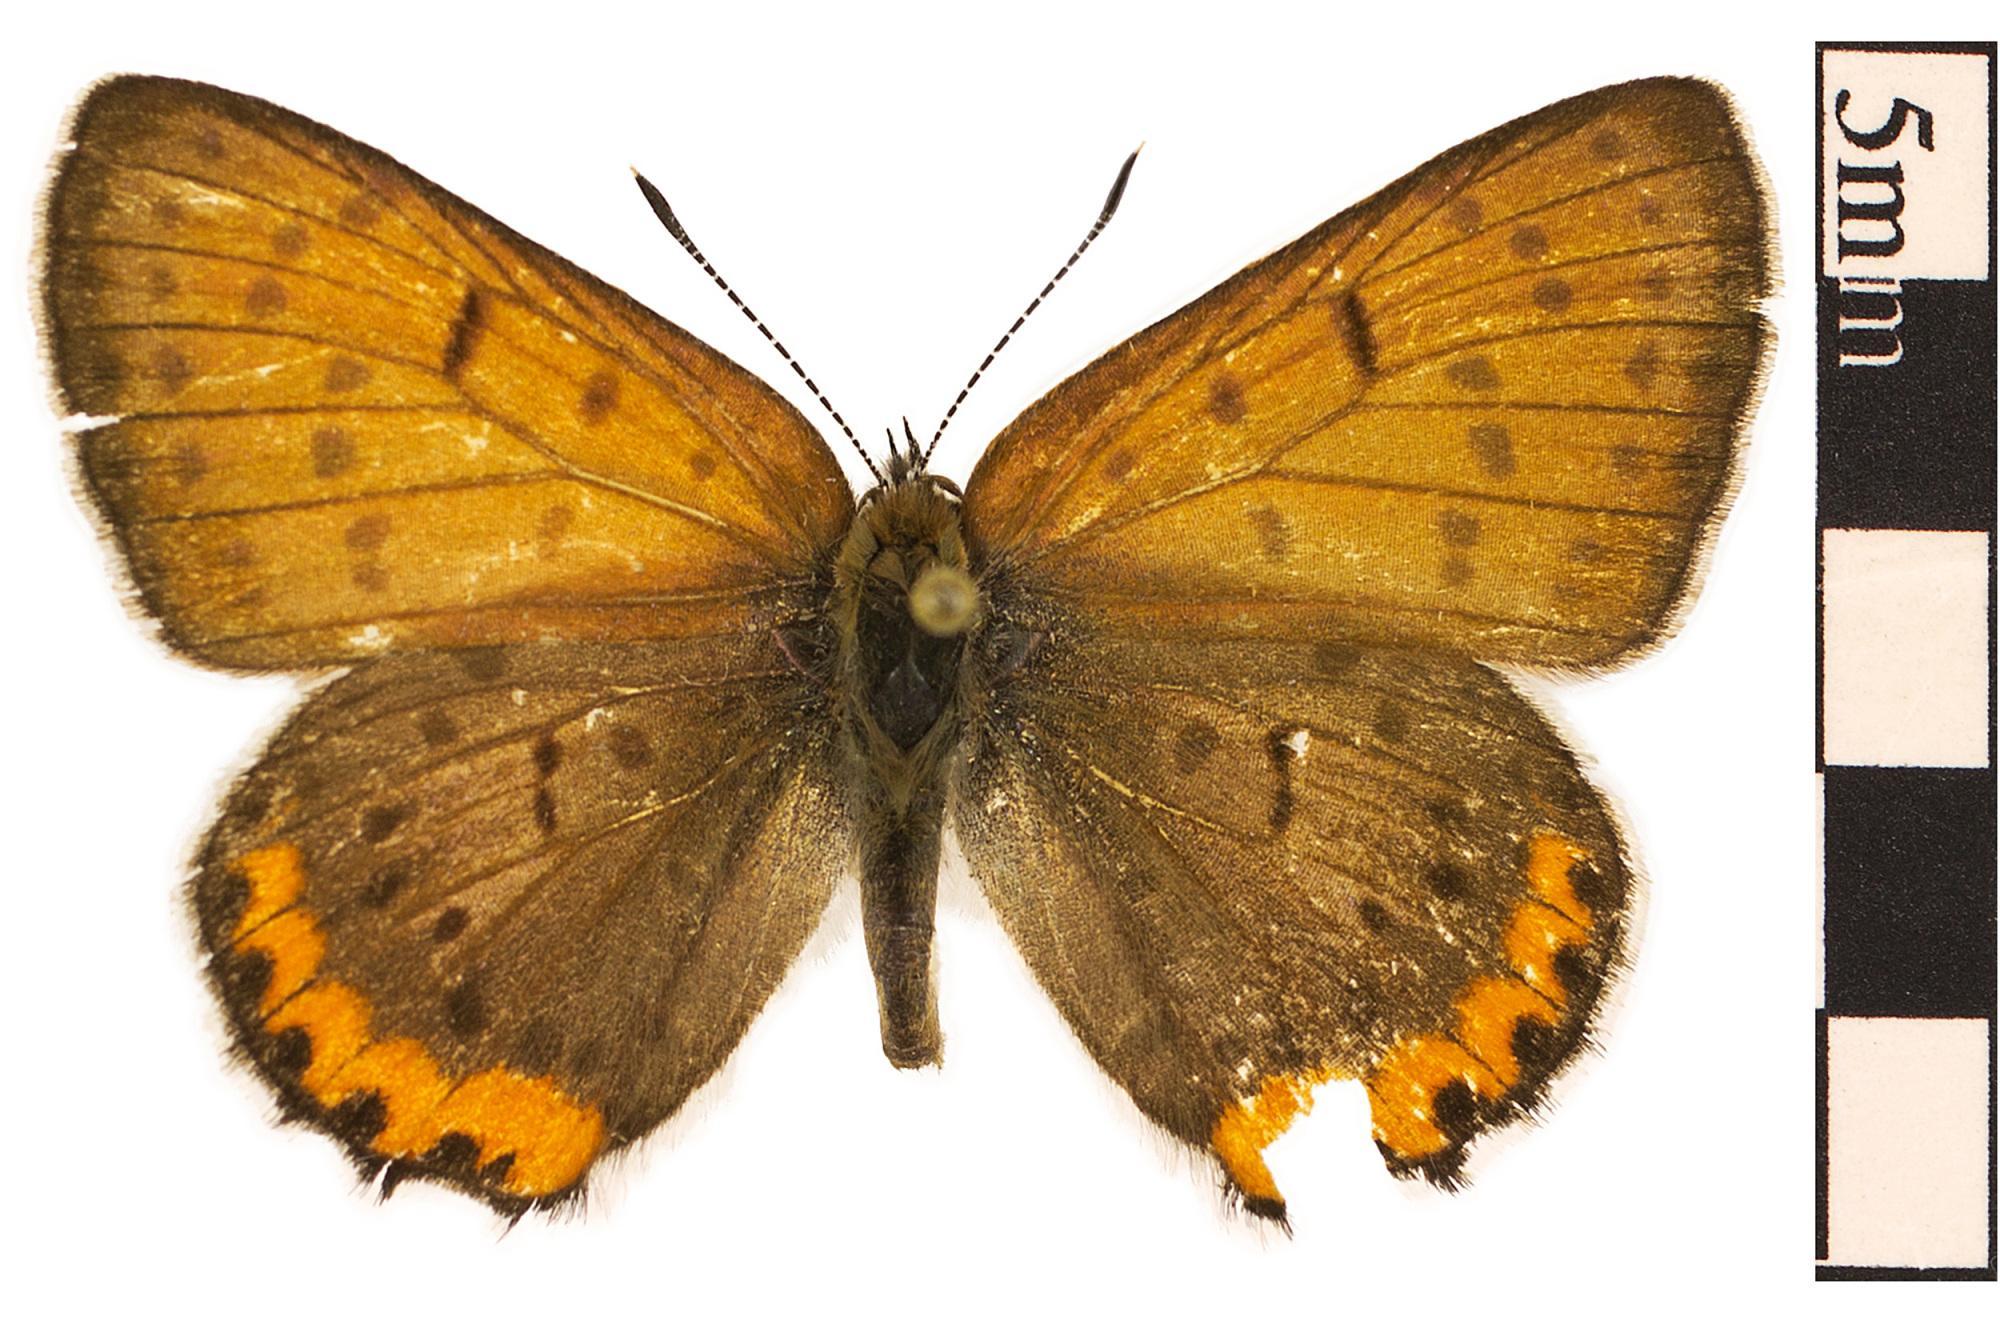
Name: Bronze Copper
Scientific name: Lycaena hyllus
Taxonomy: Animalia, Arthropoda, Hexapoda, Insecta, Lepidoptera, Lycaenidae, Lycaeninae
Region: US Mid Atlantic (PA, NJ, MD, DE, DC, VA, WV)
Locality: along Brantley Road, North America, United States, Maryland, Worcester County
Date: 1983